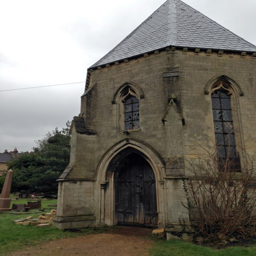
there were stone buildings on the property .